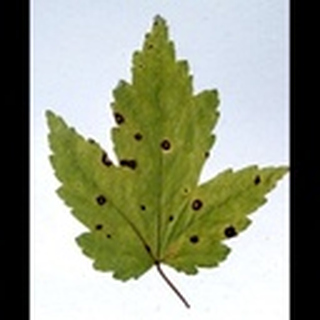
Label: cotton_target_spot